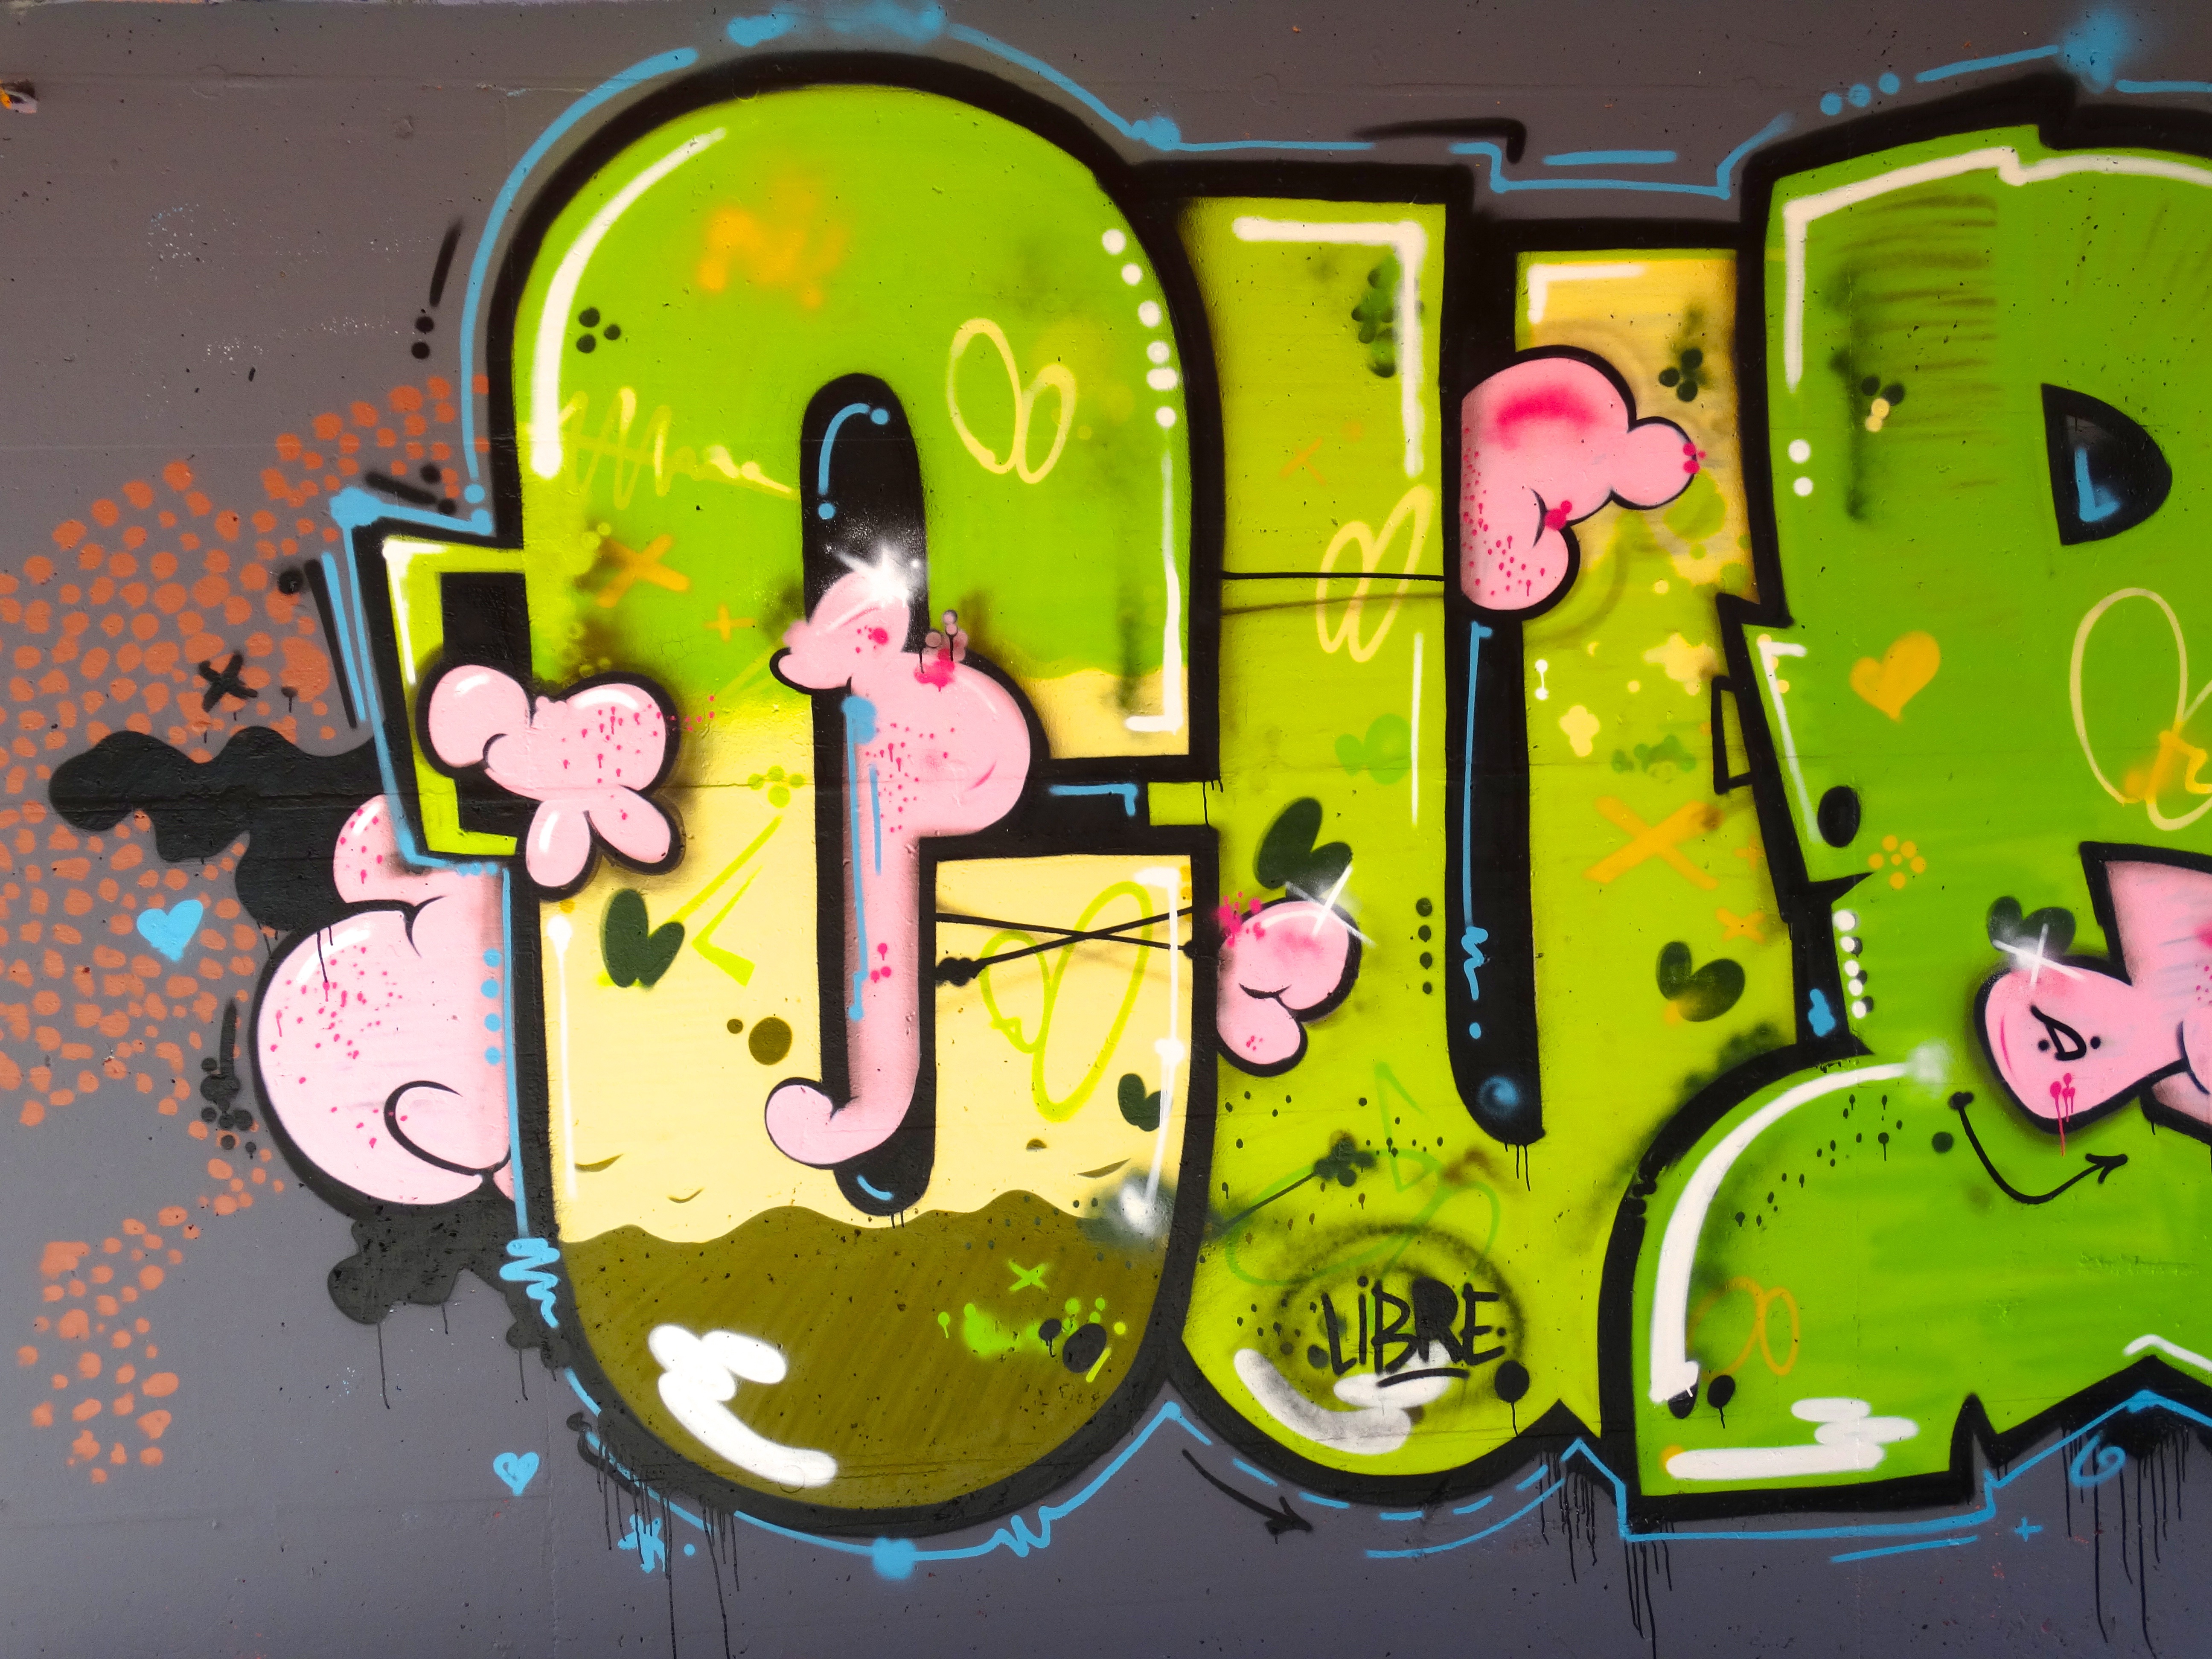
play, number, green, spray, color, communication, colorful, graffiti, font, art, creativity, illustration, decorative, murals, cartoon, rebellion